Romanian Navy during World War II

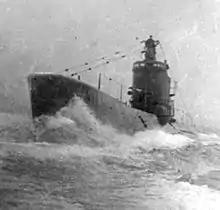
Soviet submarine "L-24", the largest submarine sunk by Romanian mines

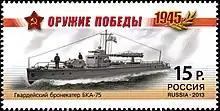
Soviet armored motor gunboat

The majority of naval losses, both inflicted and suffered by the Romanian Navy, were caused by naval mines.